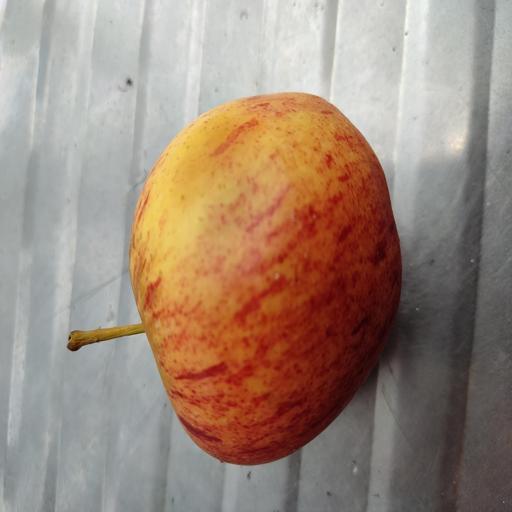
Crop type: Apple_Gala